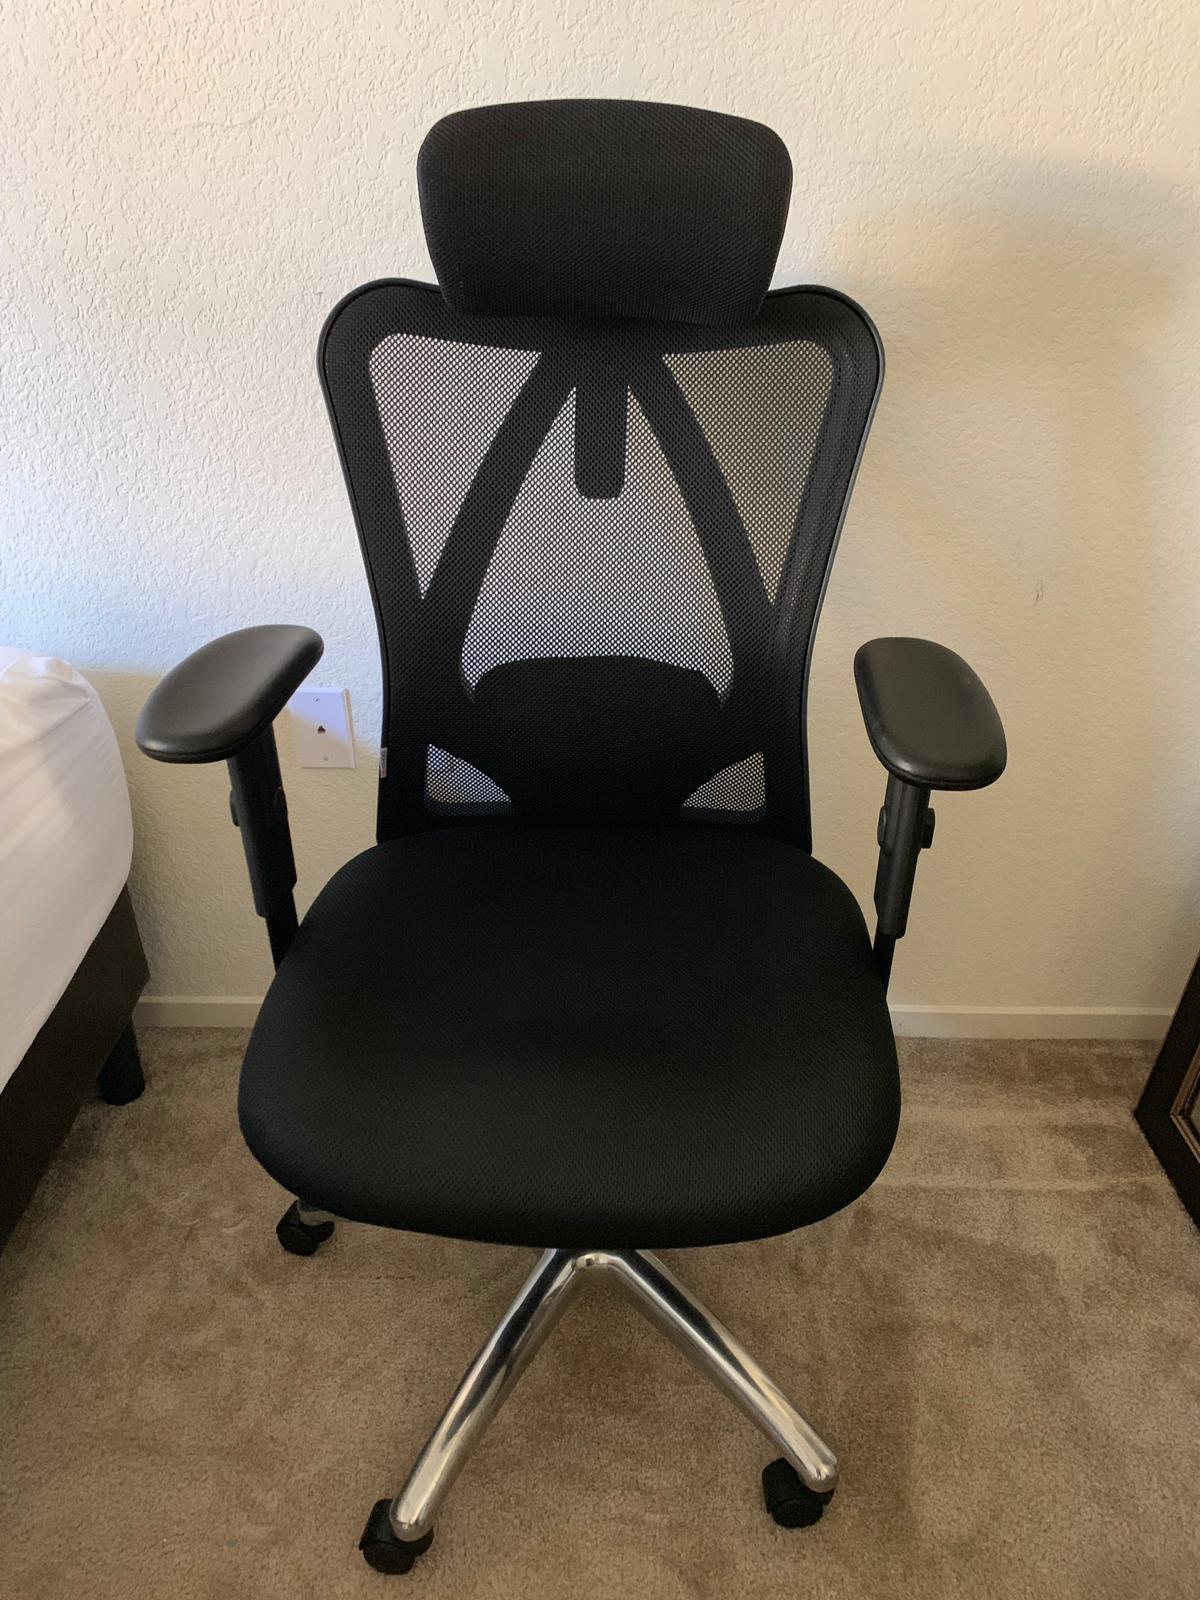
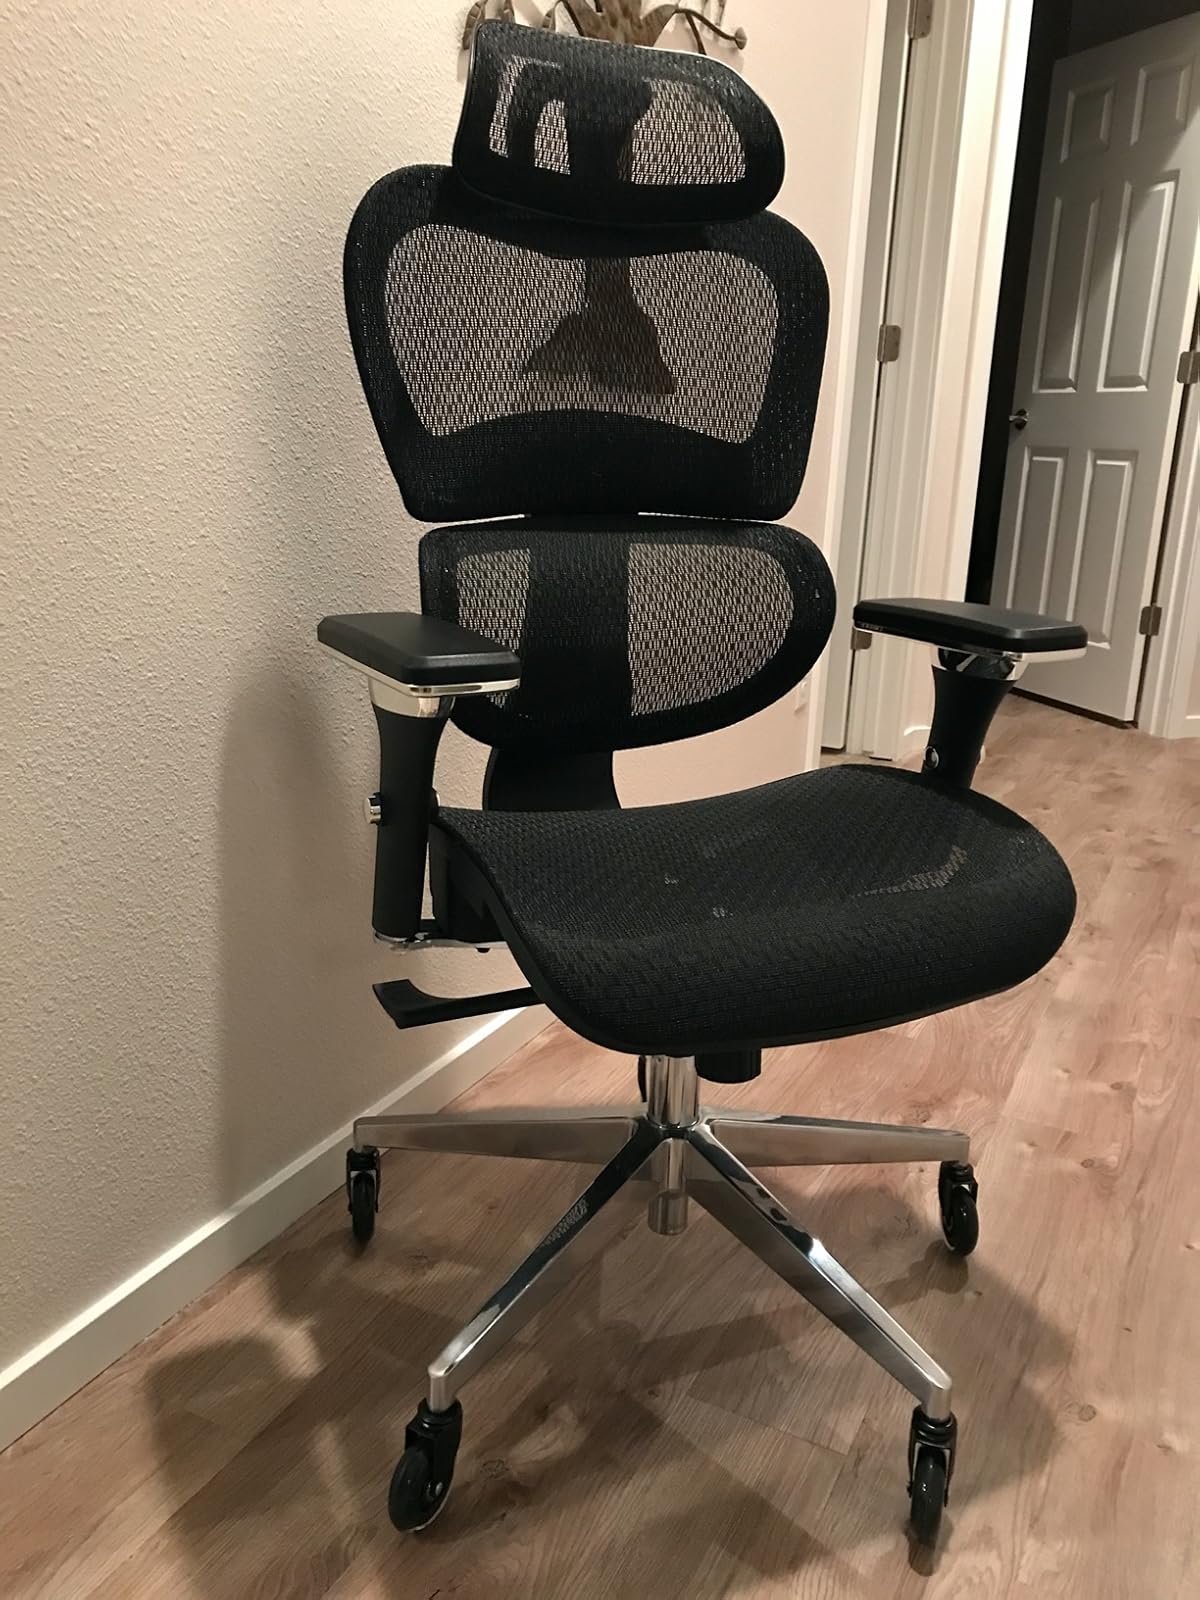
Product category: items_chair
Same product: no